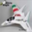
Label: airplane